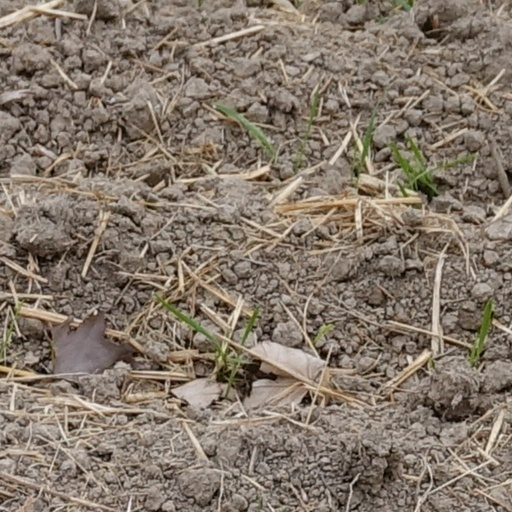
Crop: wheat